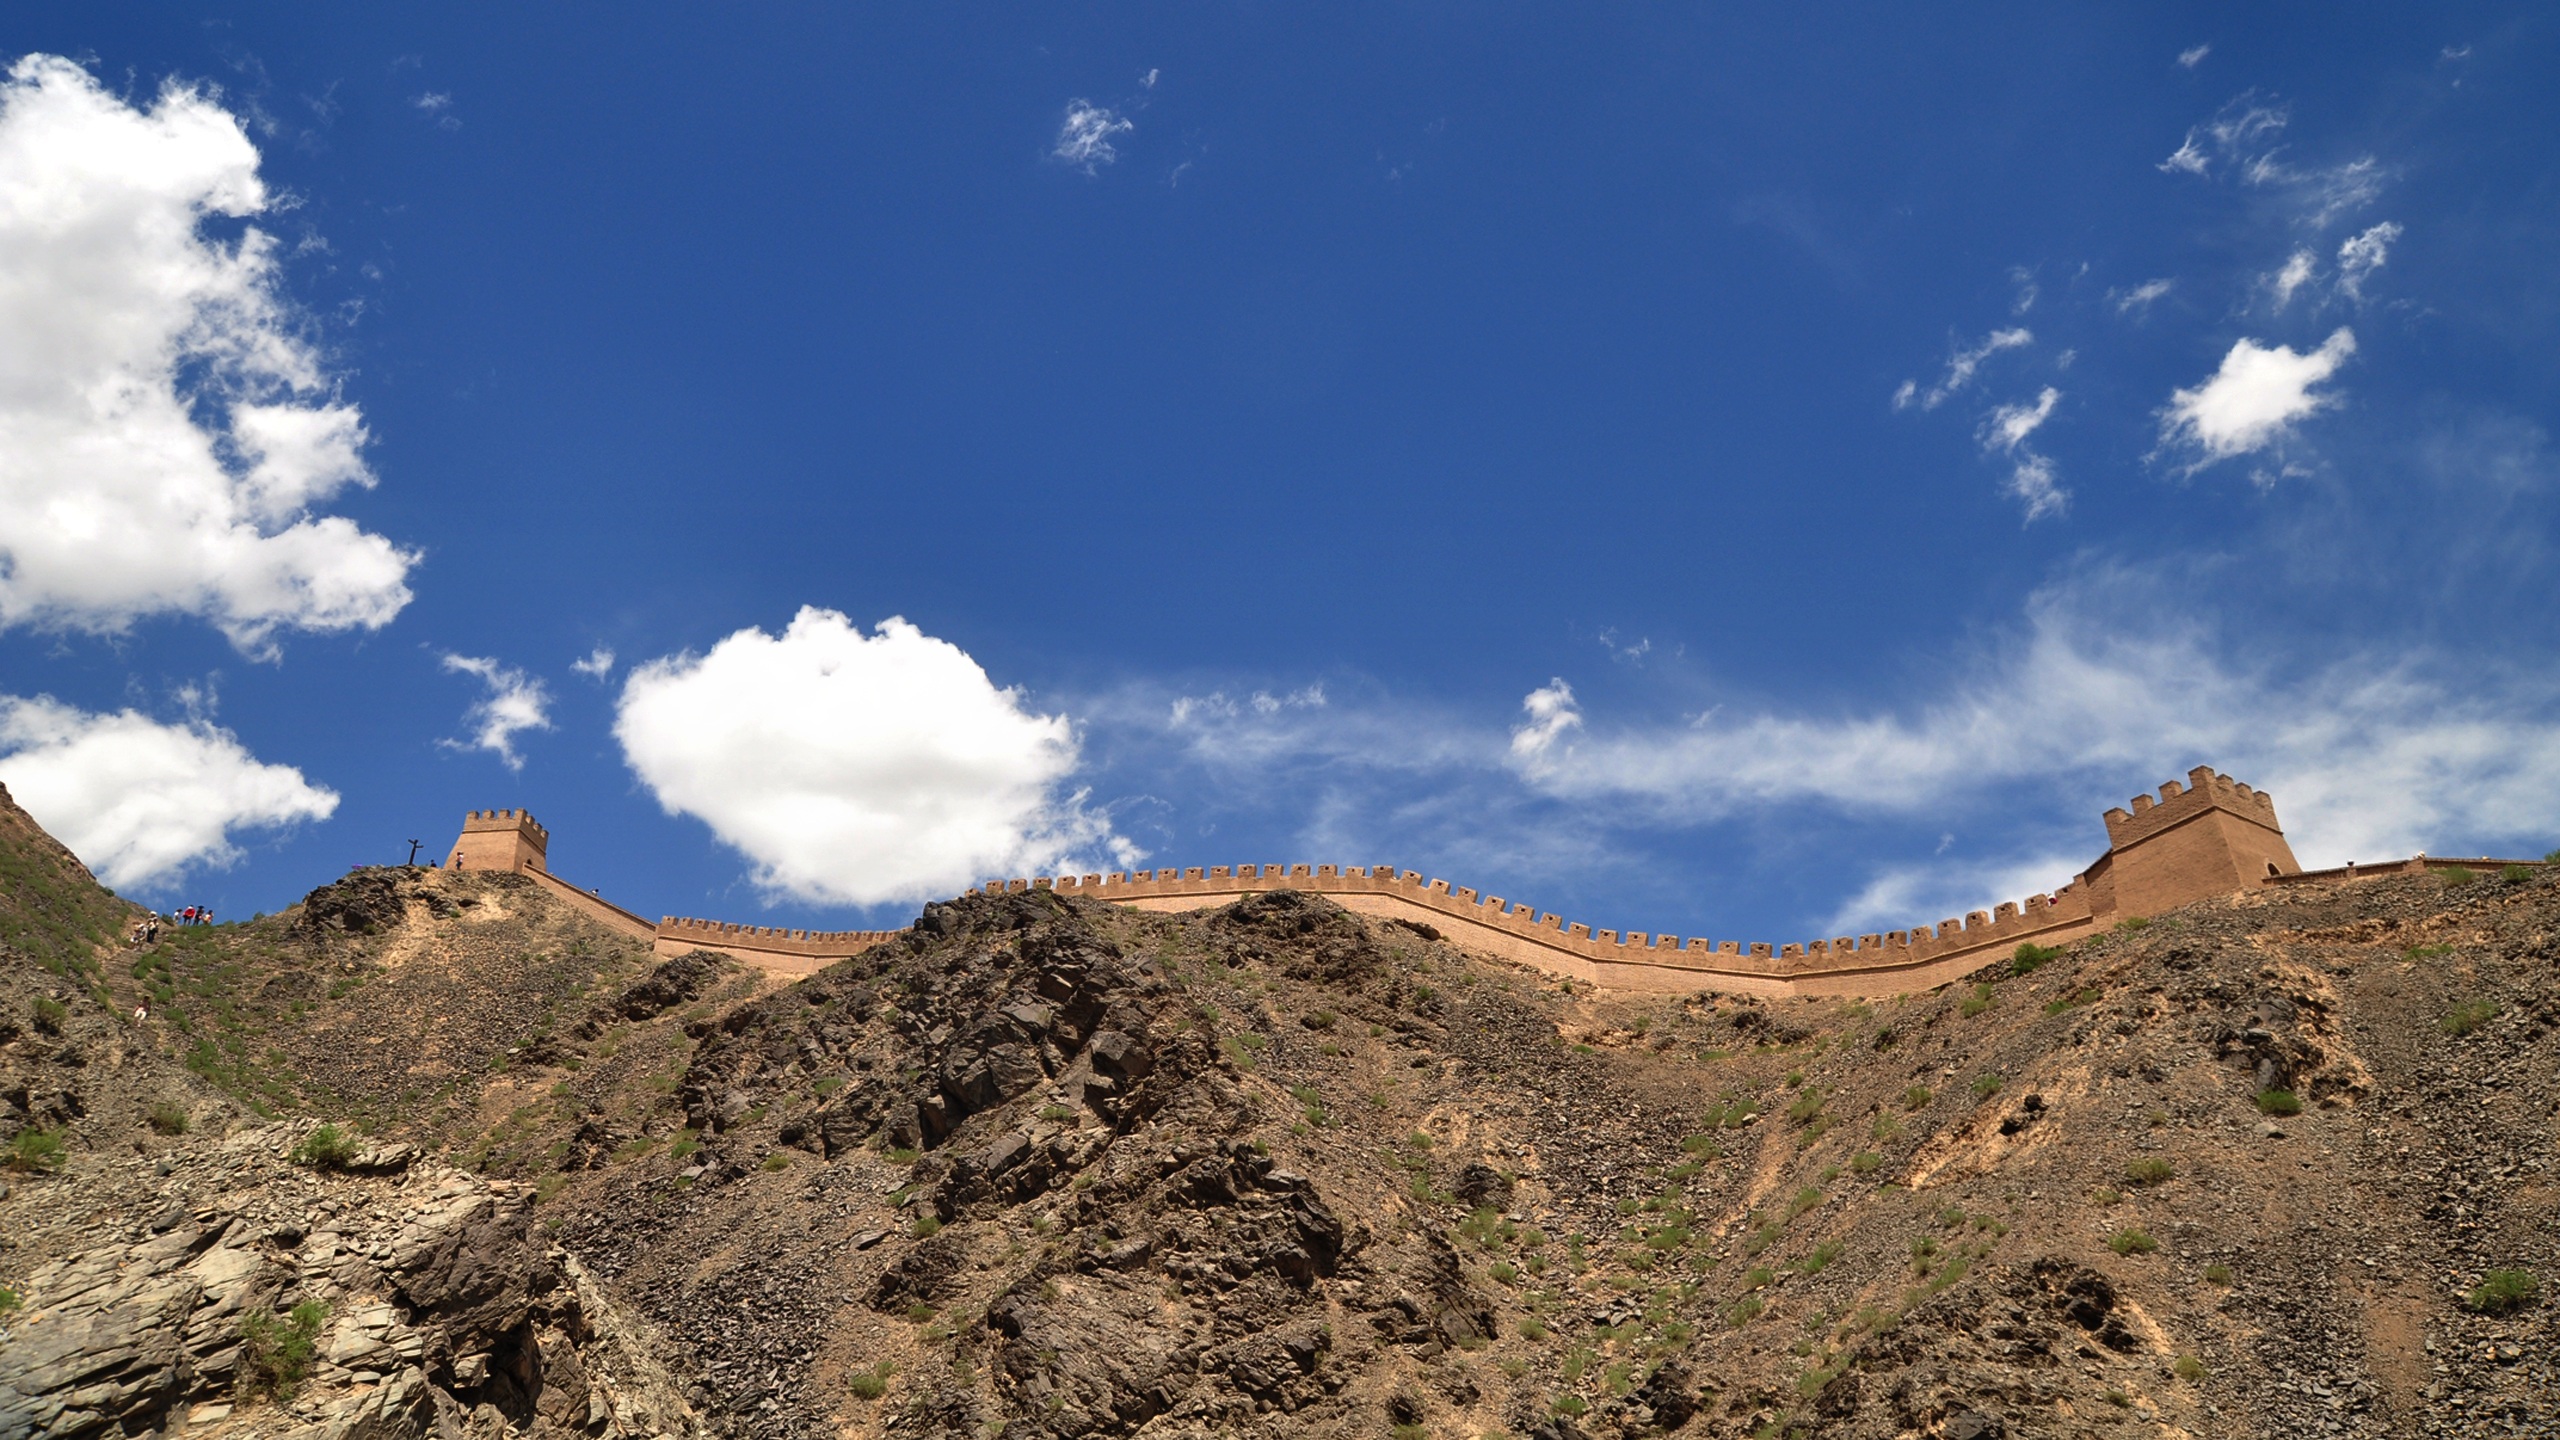
landscape, nature, wilderness, mountain, cloud, sky, hill, valley, mountain range, ridge, summit, blue sky, mountains, plateau, border, ecosystem, landform, the great wall, geographical feature, mountainous landforms